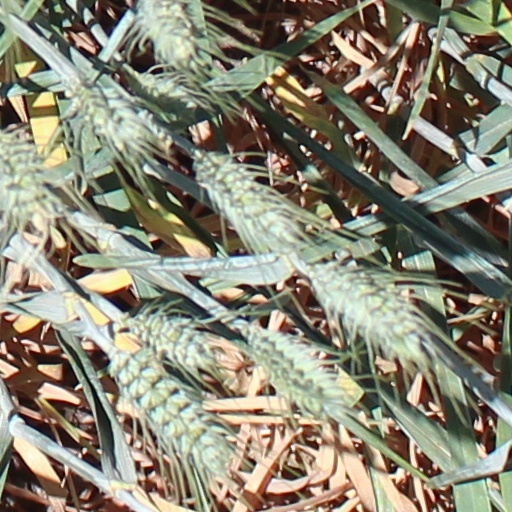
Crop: wheat